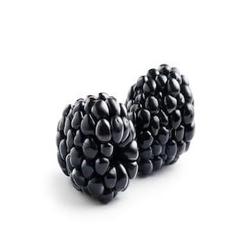
Label: Blackberry